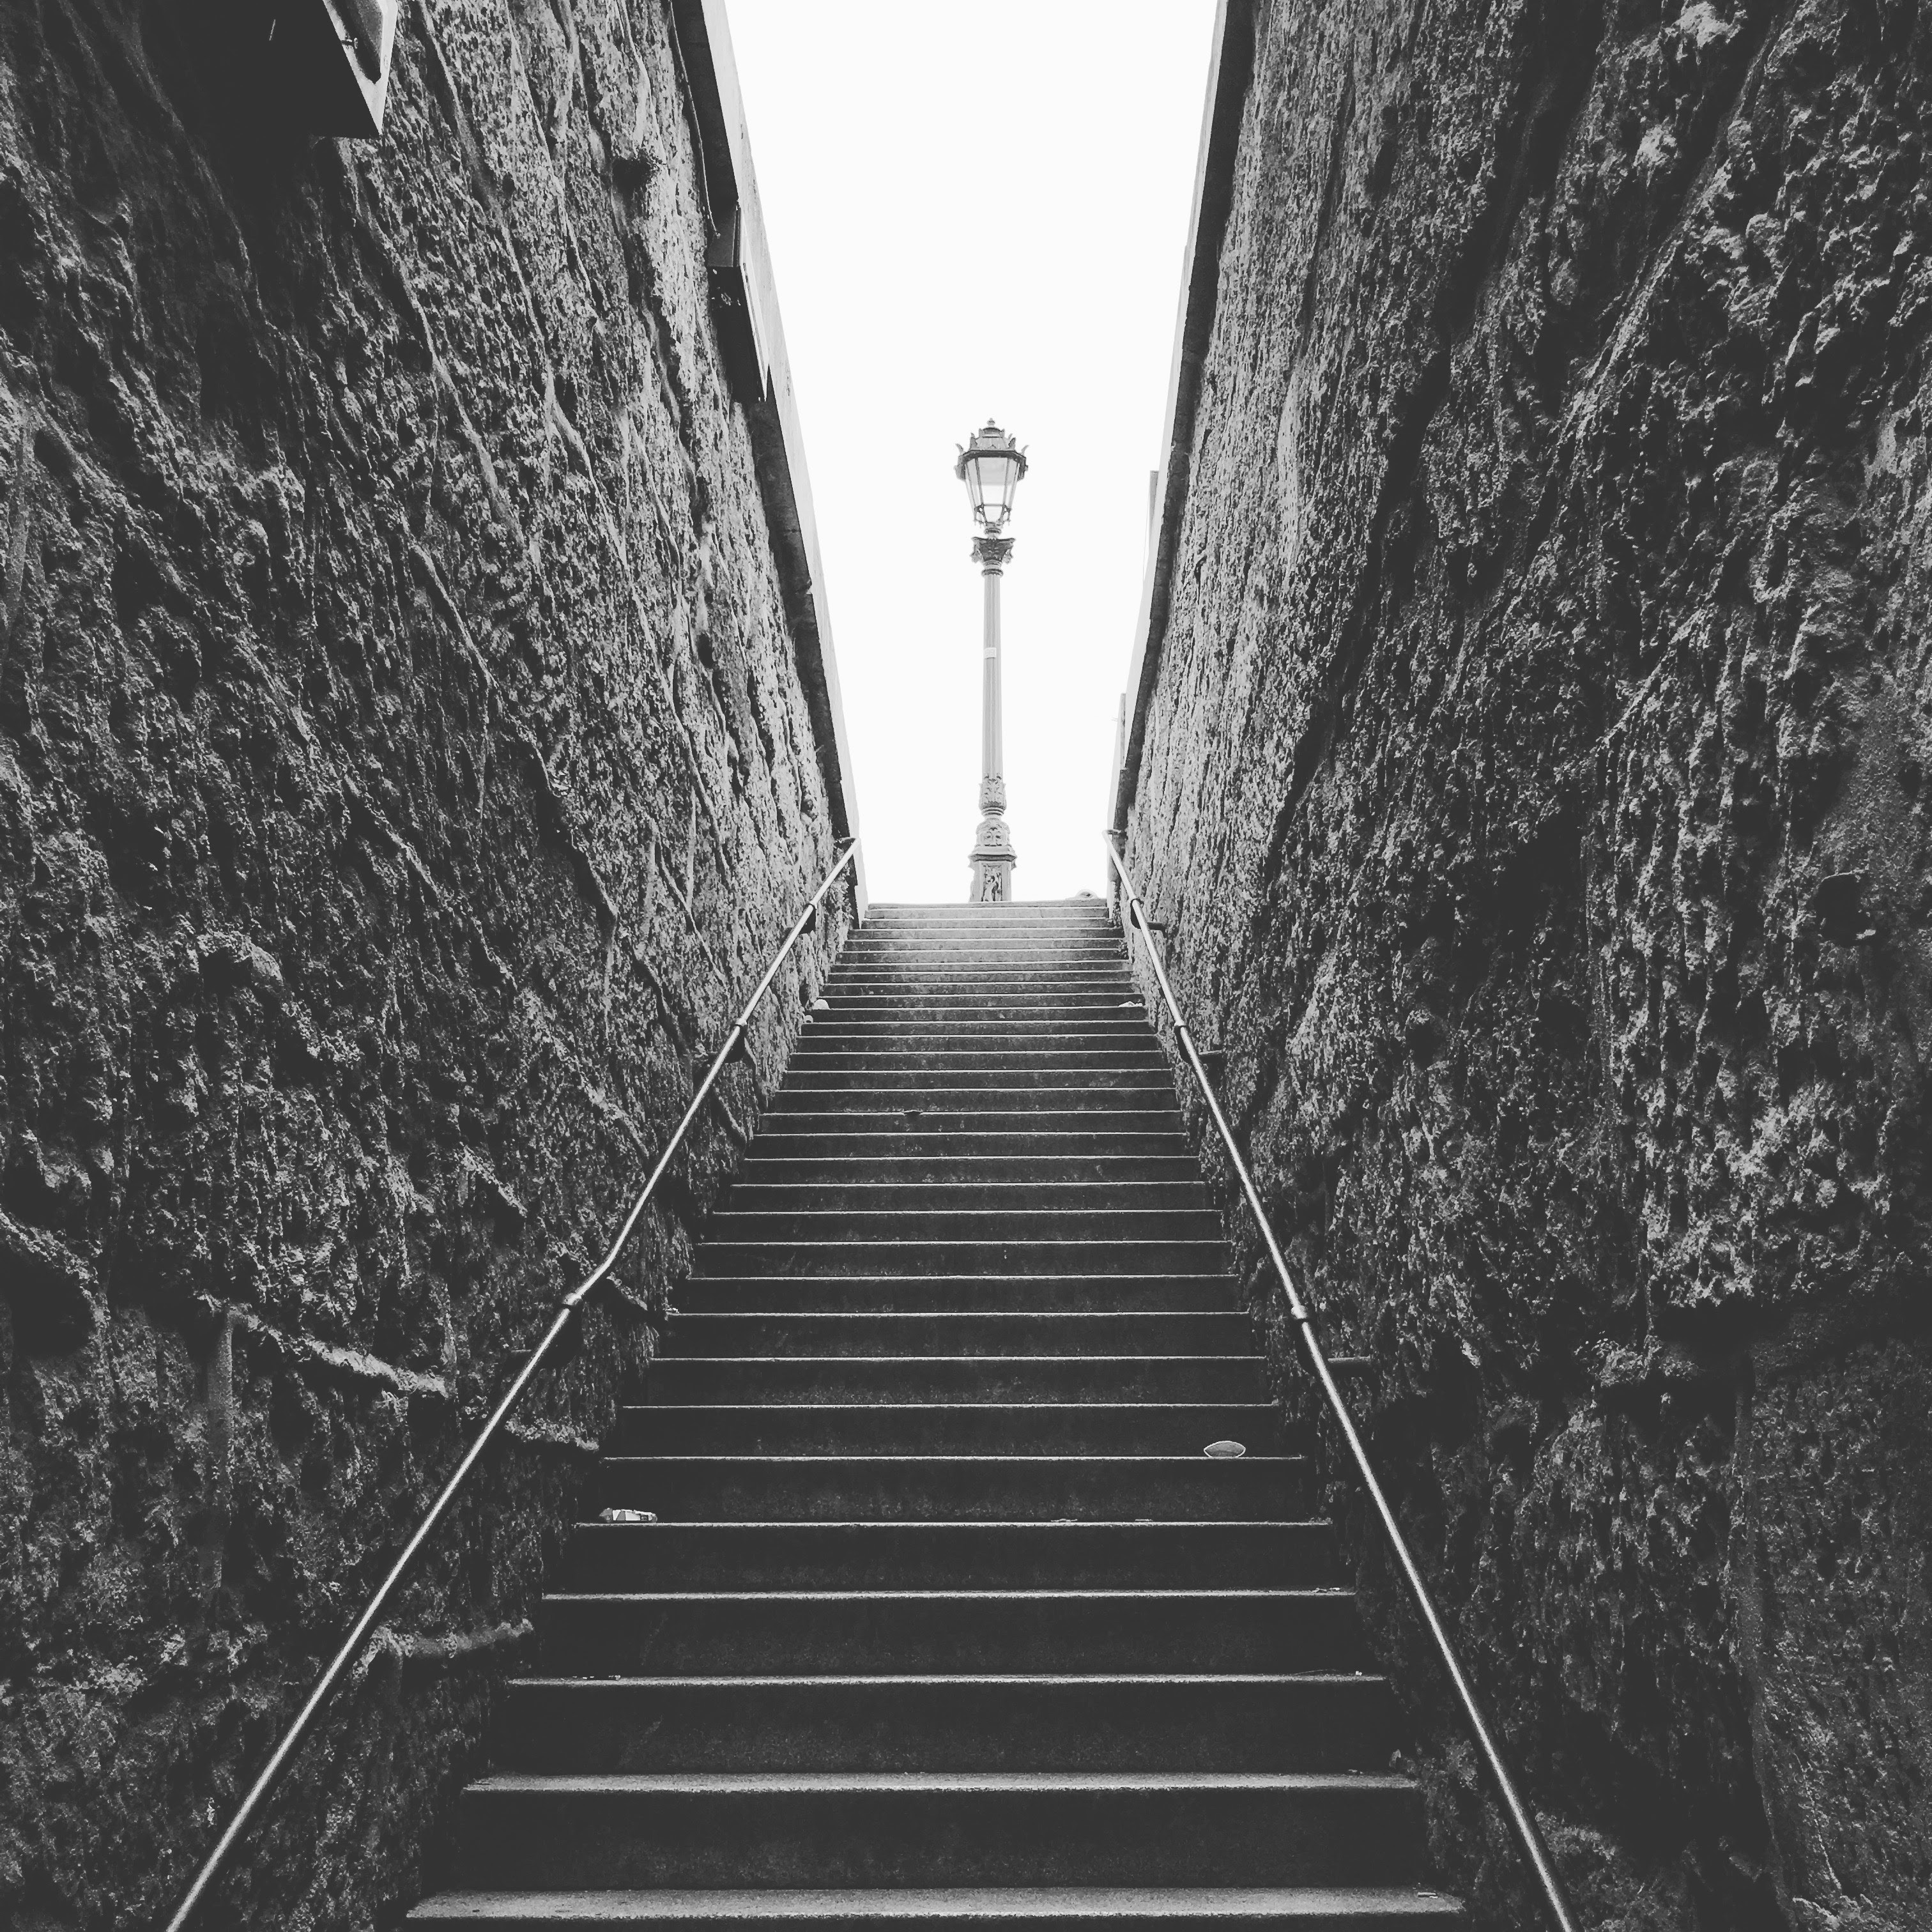
black and white, road, white, photography, line, darkness, black, monochrome, lane, infrastructure, symmetry, photograph, snapshot, monochrome photography, atmospheric phenomenon